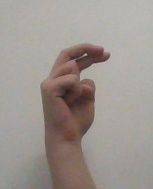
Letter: zay